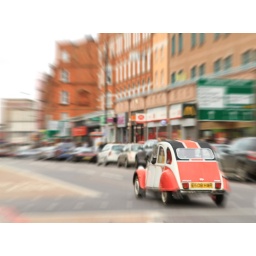
a tiny car driving by camden market